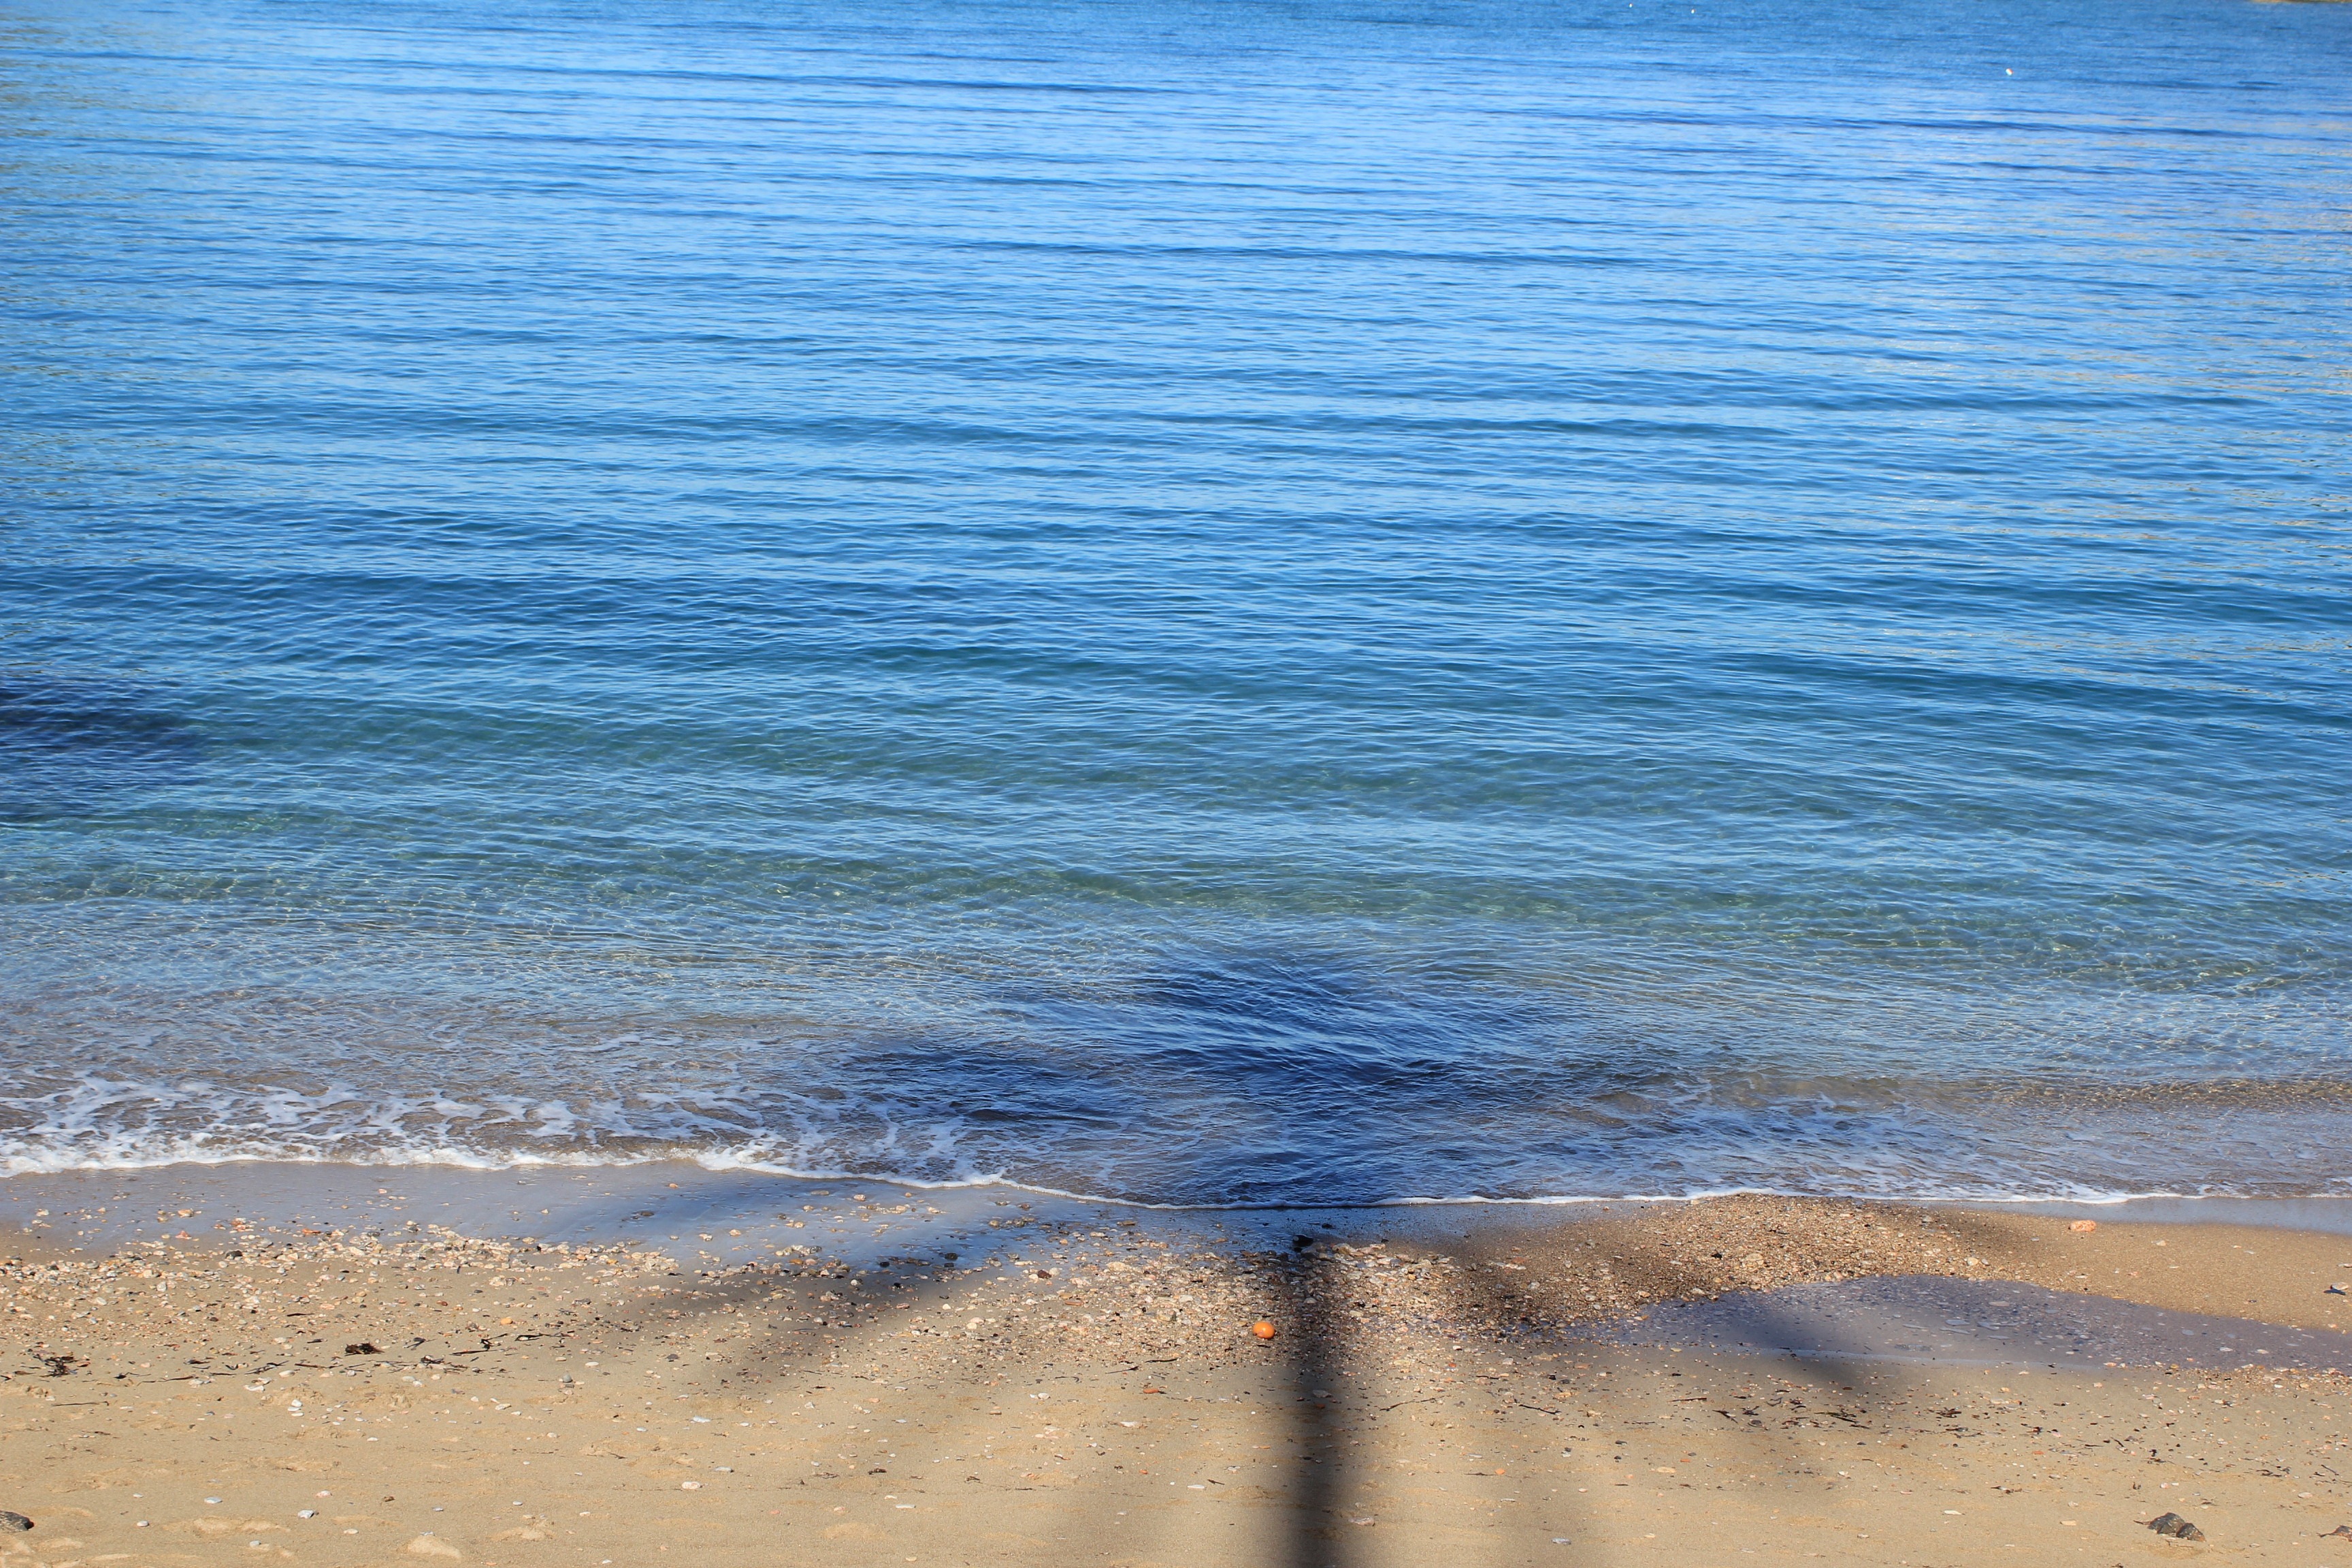
beach, sea, coast, sand, ocean, horizon, sunset, shore, wave, palm, shadow, holiday, material, body of water, frond, wind wave